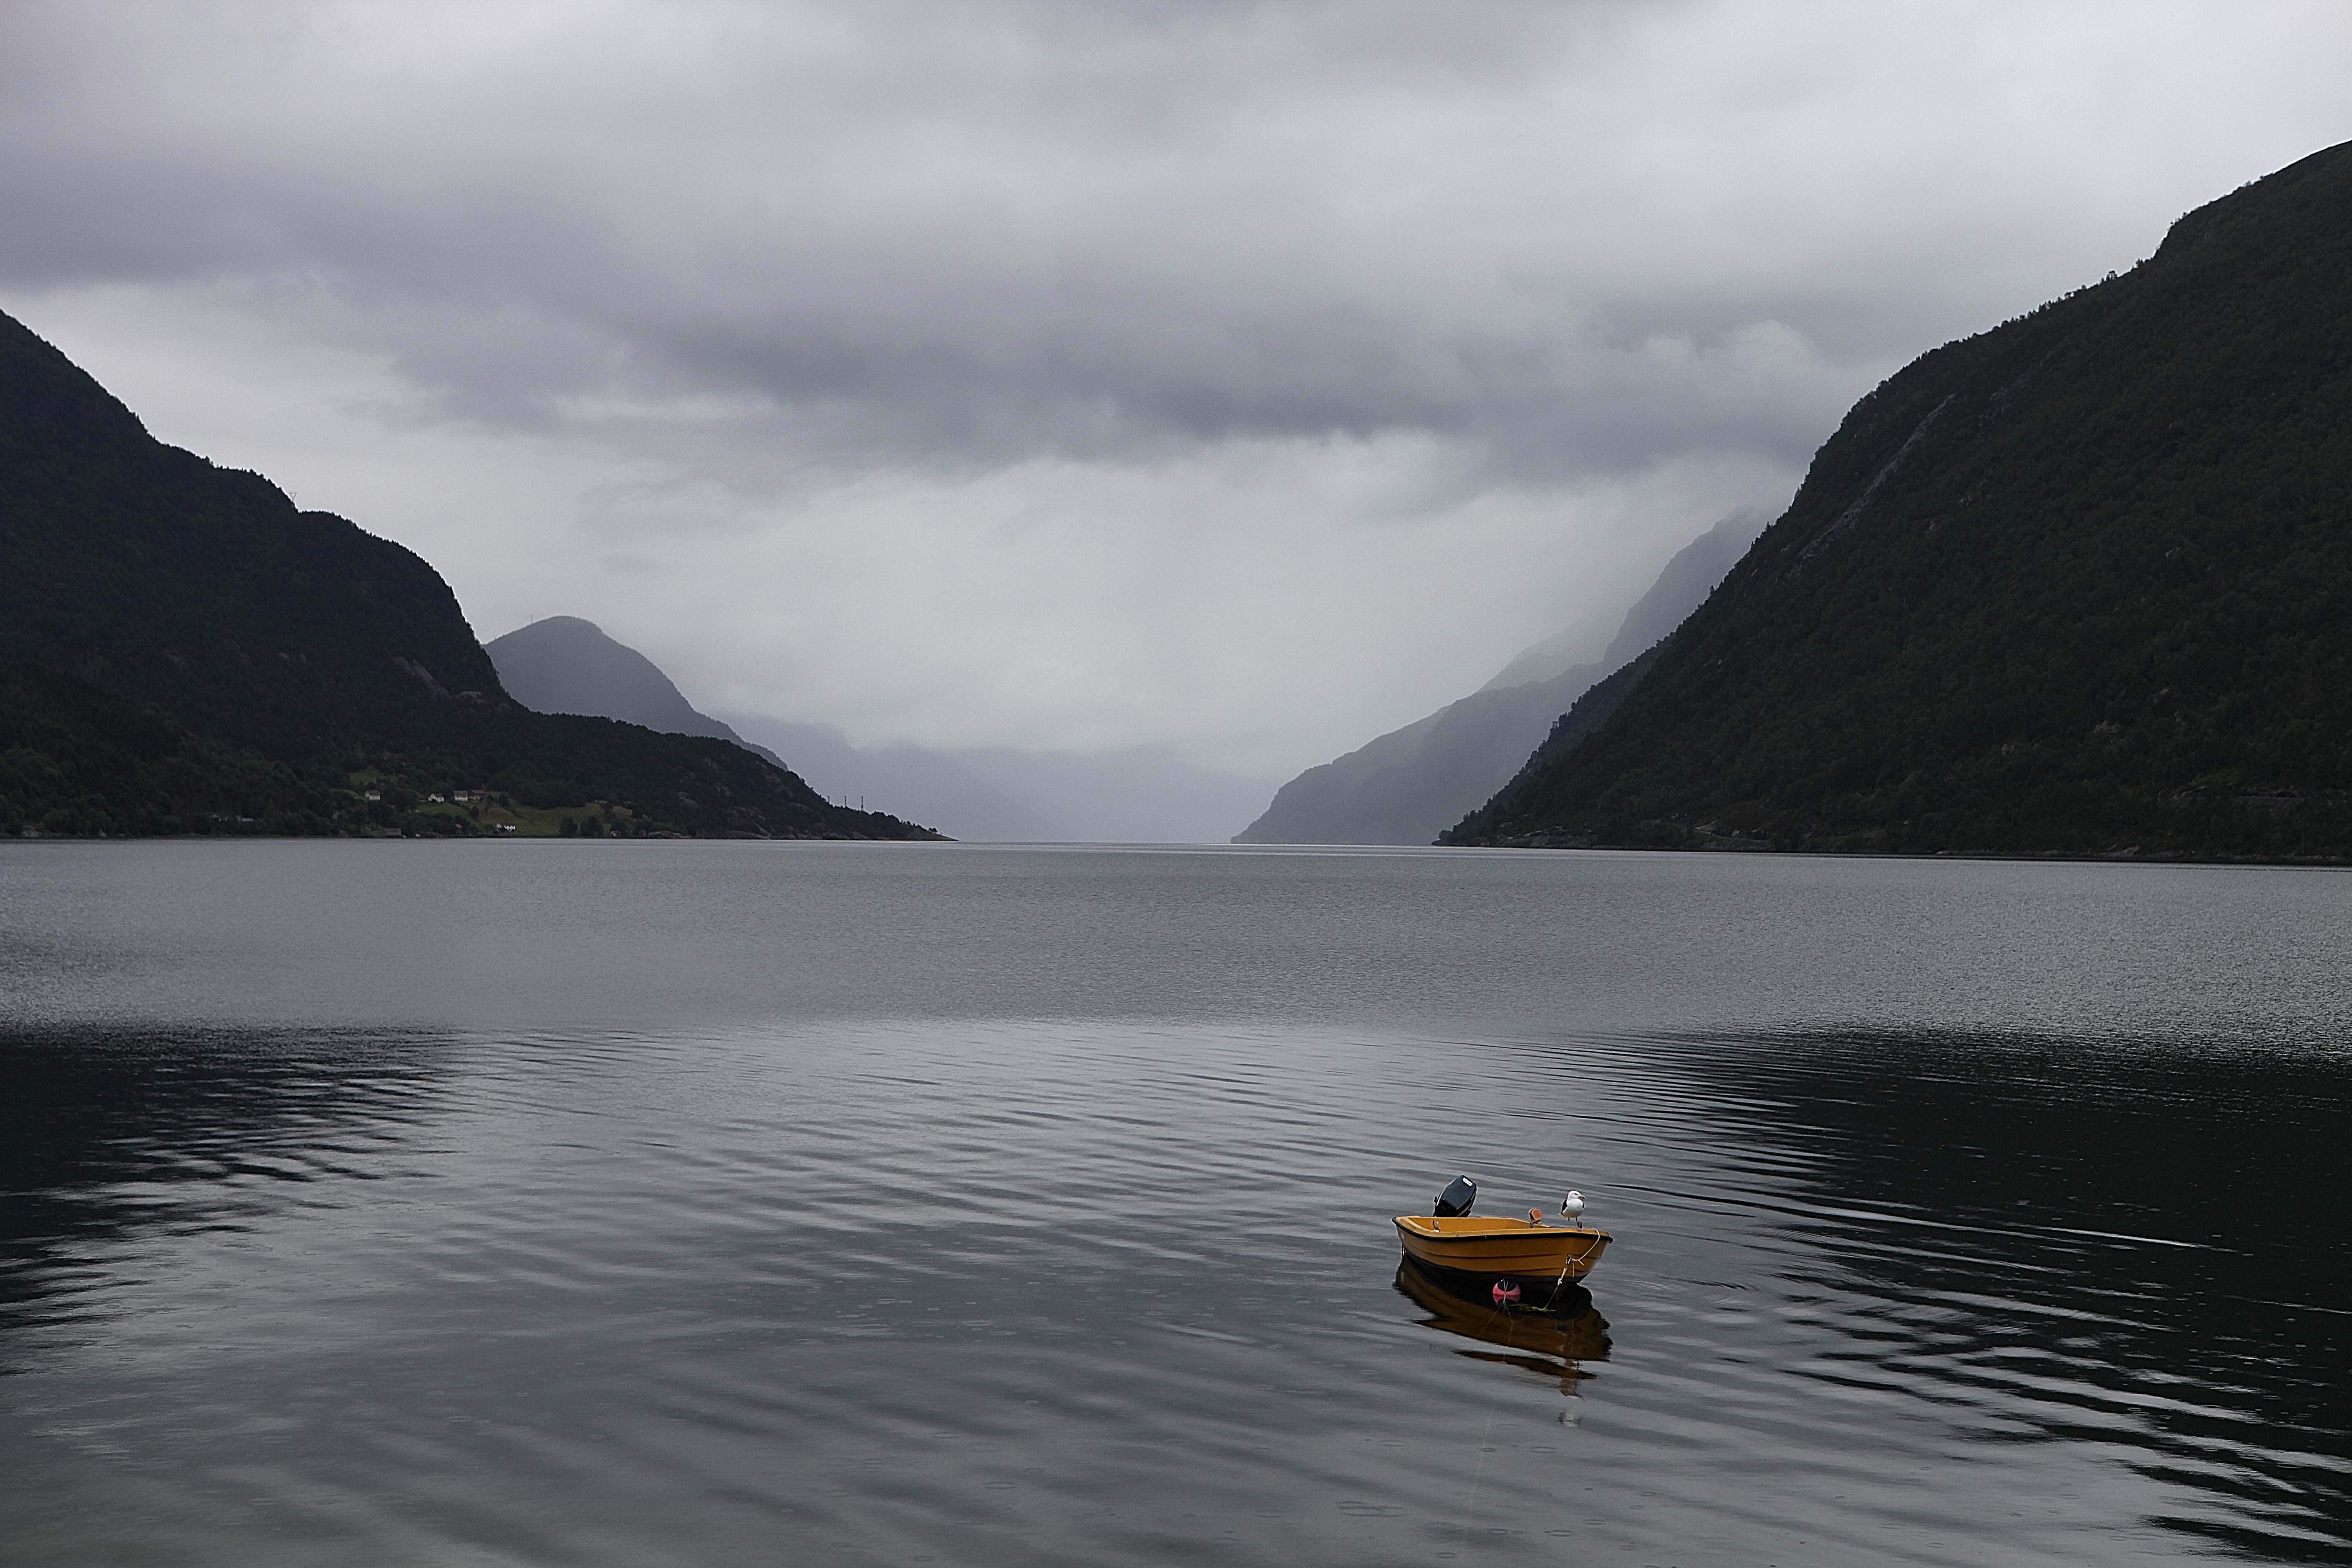
landscape, sea, coast, water, mountain, cloud, boat, lake, mountain range, cliff, boot, reflection, vehicle, bay, fjord, rest, reservoir, boating, mountains, cliffs, loneliness, loch, silent, norway, landform, trueb, atmospheric phenomenon, glacial landform, nordfjord